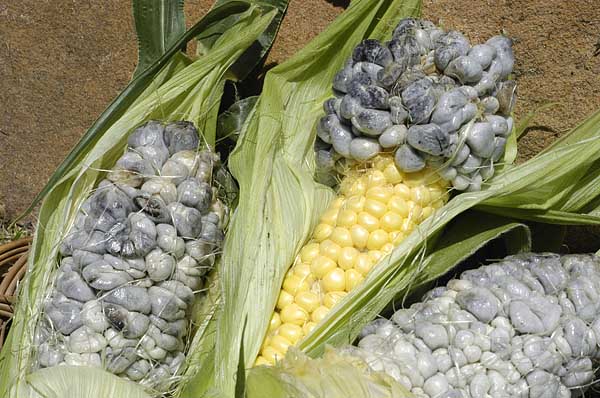
Plant: Corn
Disease: corn smut